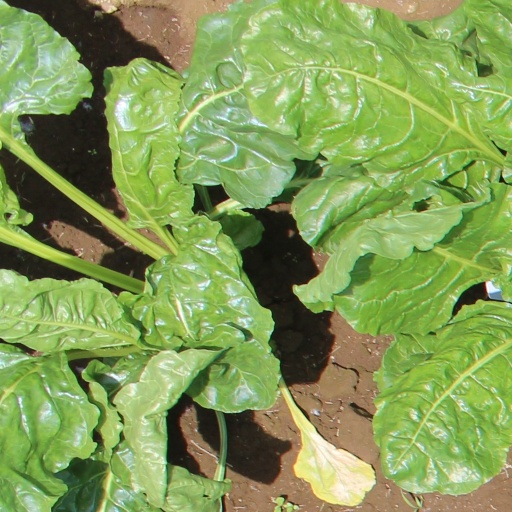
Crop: sugar beet